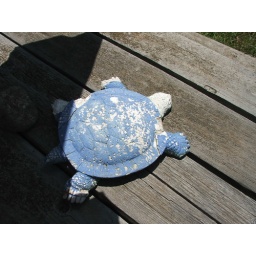
Blue turtle on the table in the garden